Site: brandenburg
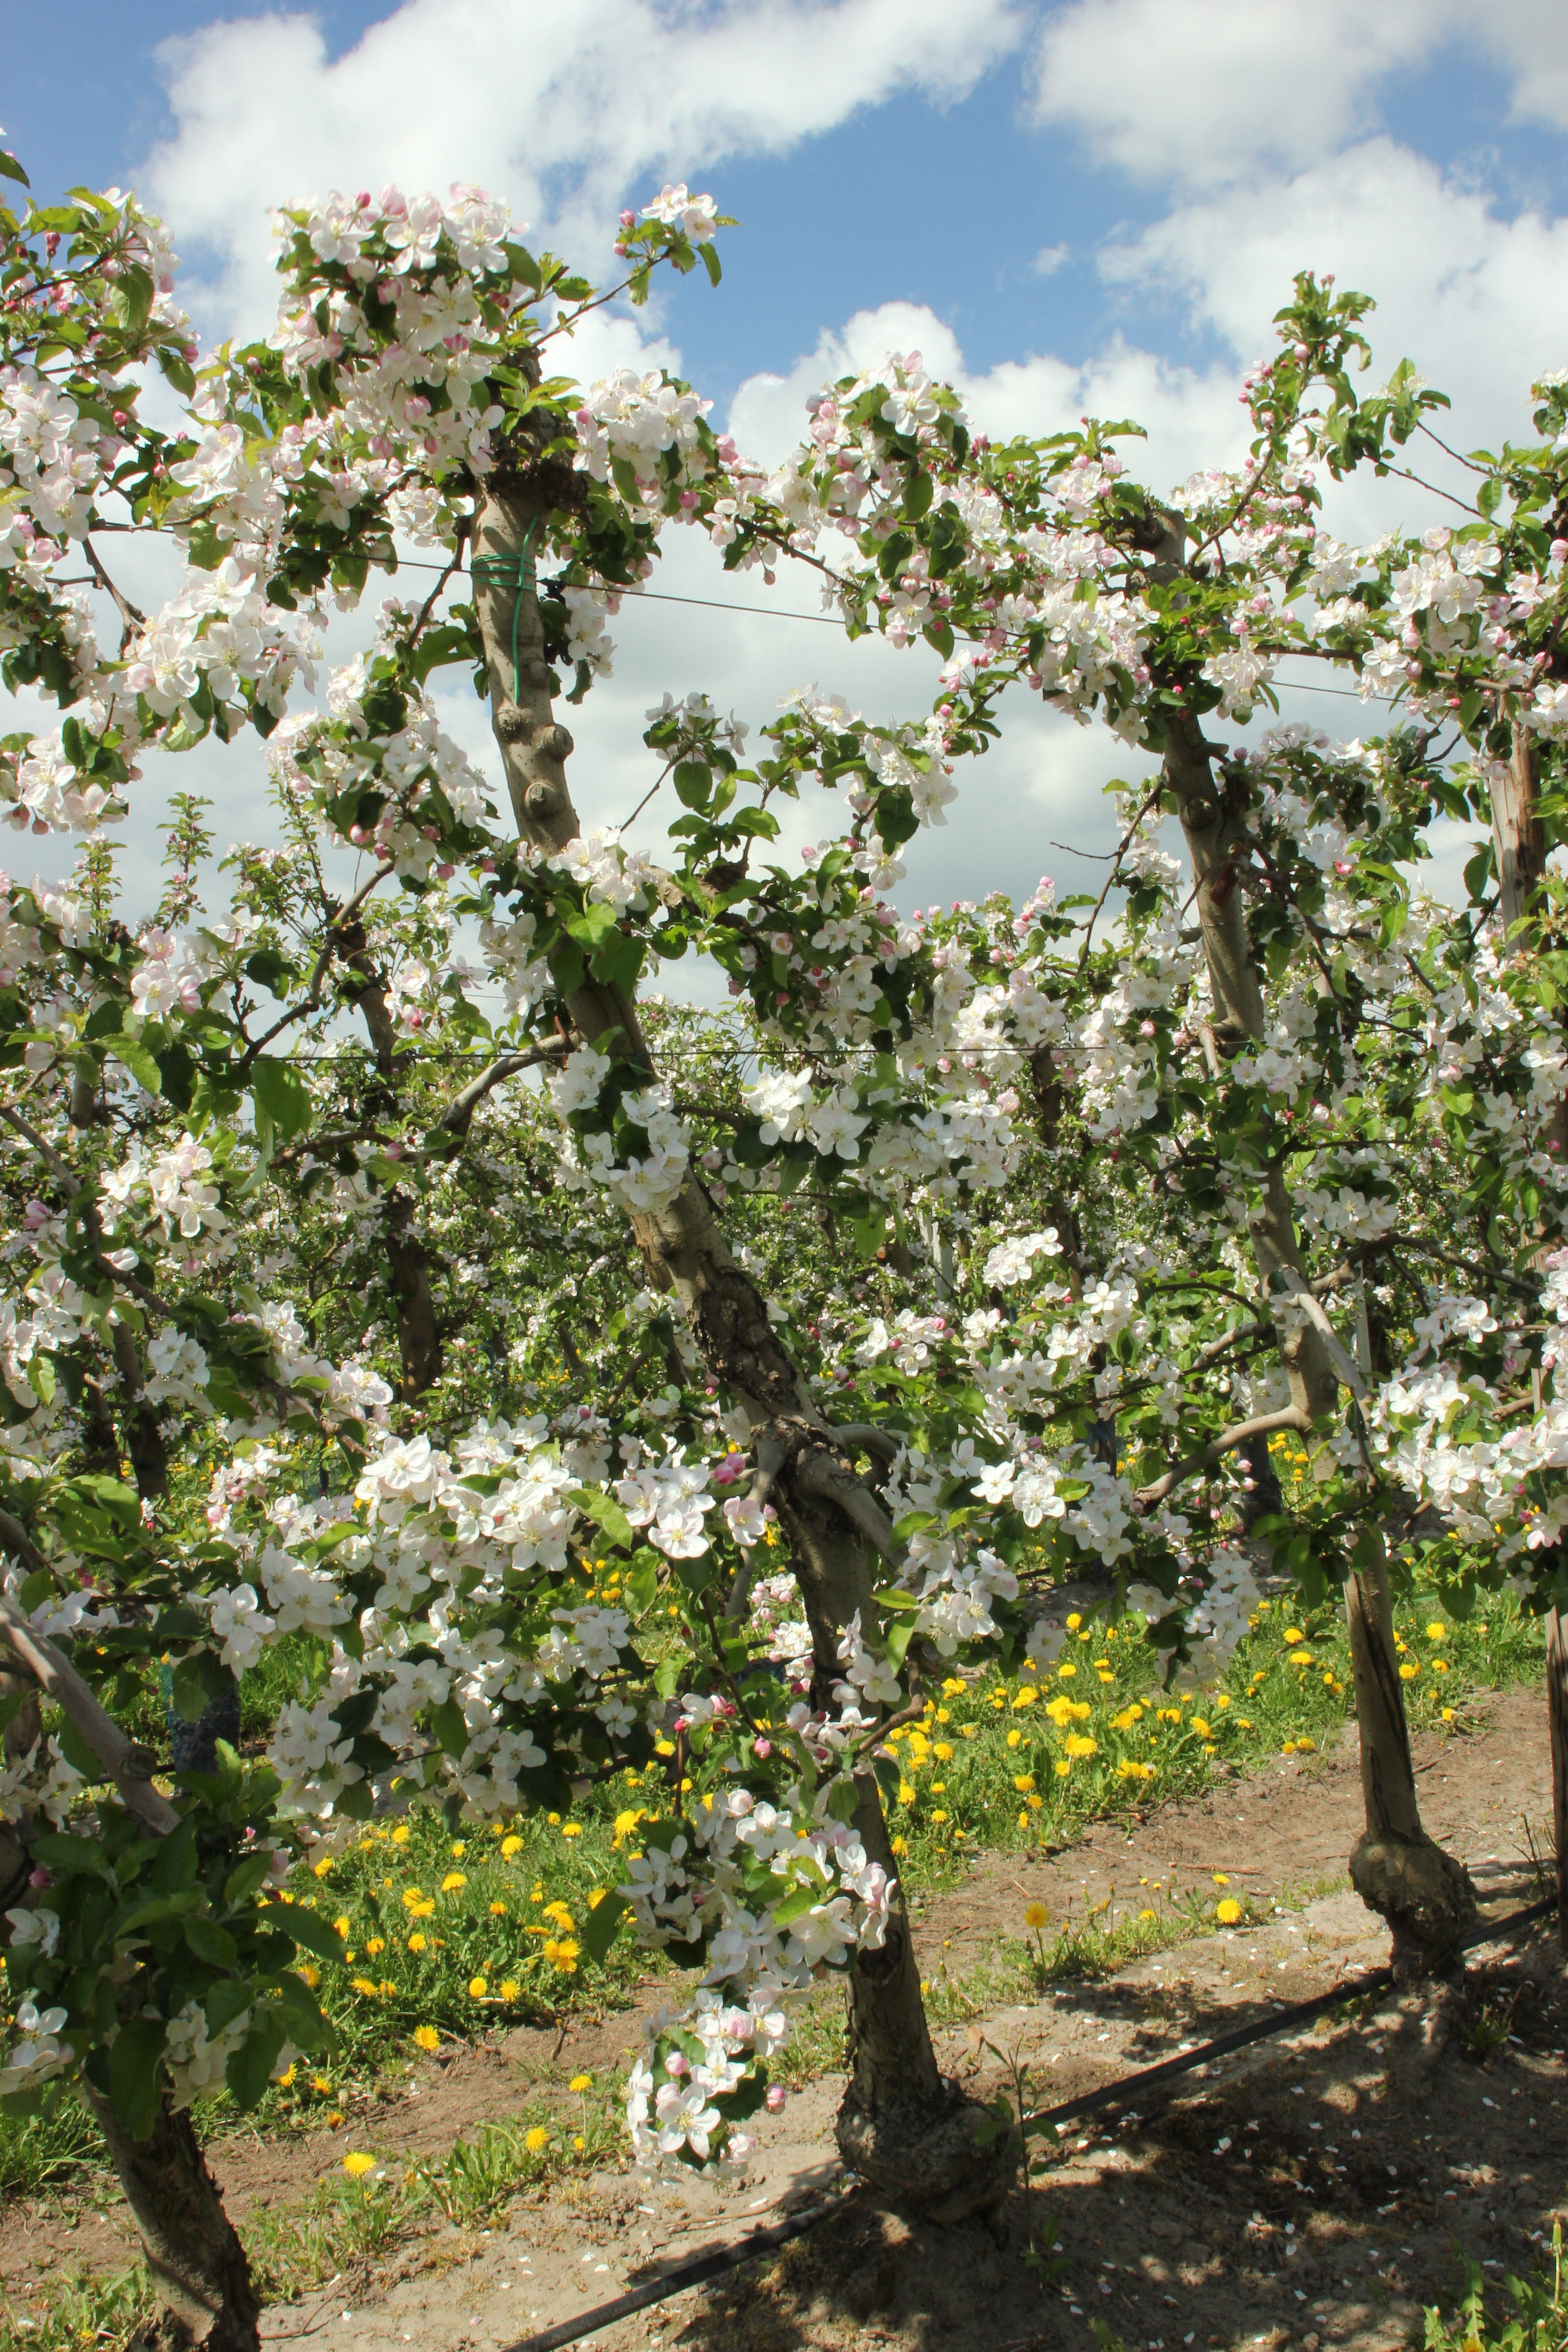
Growth stage (BBCH 65): Flowering